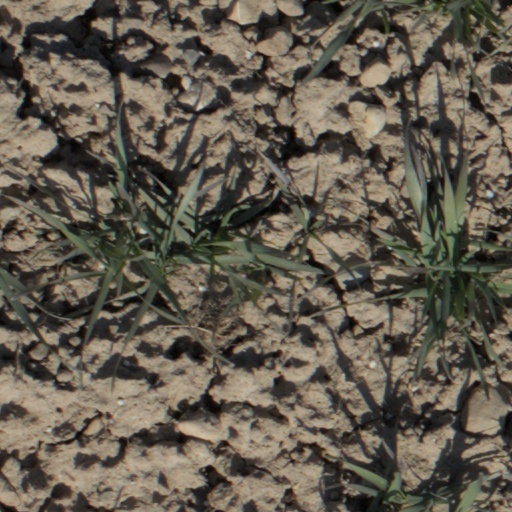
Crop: wheat